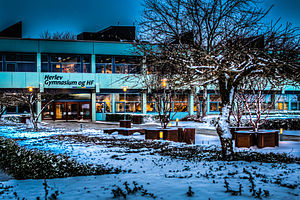
Herlev Gymnasium og HF
Herlev Gymnasium og HF ved vintertid 2014
Herlev Gymnasium og HF ved vintertid
Herlev Gymnasium og HF er et dansk gymnasium og hf-kursus, der er beliggende i Herlev. Skolen har ca. 800 elever og 100 ansatte.